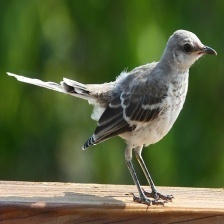
Species: NORTHERN MOCKINGBIRD
Scientific name: MIMUS POLYGLOTTOS